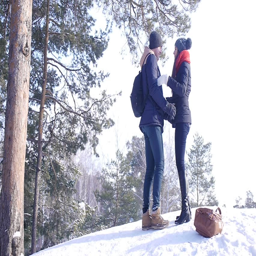
young and beautiful couple in love walking in the winter woods